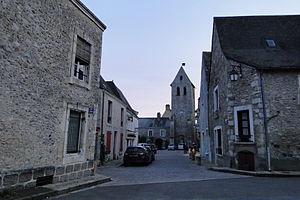
Bourg de Parcé-sur-Sarthe
Parcé-sur-Sarthe est une commune française, située dans le département de la Sarthe en région Pays de la Loire, peuplée de 2 100 habitants.